Federal TRIO Programs

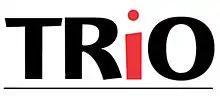
TRIO Programs Logo

The Federal TRIO Programs (TRIO, also stylized as TRiO) are federal outreach and student services programs in the United States designed to identify and provide services for individuals from disadvantaged backgrounds. They are administered, funded, and implemented by the United States Department of Education. TRIO includes eight programs targeted to serve and assist low-income individuals, first-generation college students, and individuals with disabilities to progress through the academic pipeline from middle school to post-baccalaureate programs. TRIO also includes a training program for directors and staff of TRIO projects. Their existence is owed to the passing of the Higher Education Act of 1965.